2006 United States House of Representatives elections in Colorado

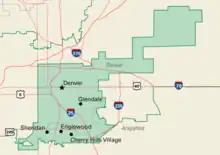

Opposed by no Republican candidate, incumbent Democratic Congresswoman Diana DeGette easily won a fifth term over Green Party candidate Thomas D. Kelly.